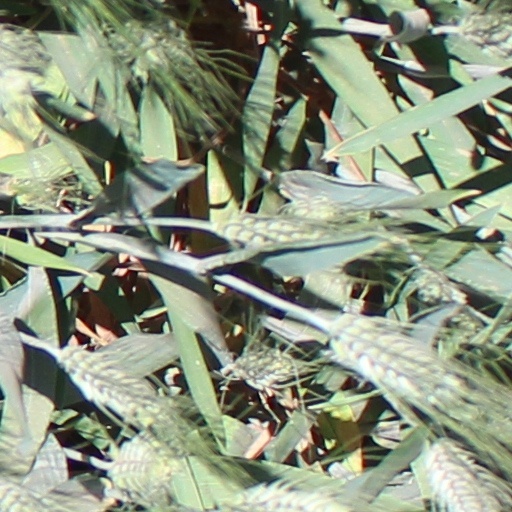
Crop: wheat